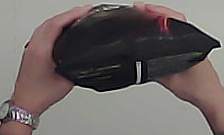
Product: lays_chill